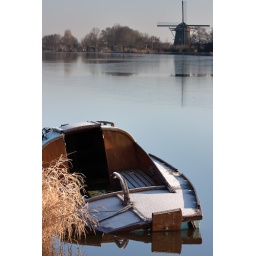
Half-sunk boat on the Amstel river near Amsterdam. Typical Dutch windmill in the back.